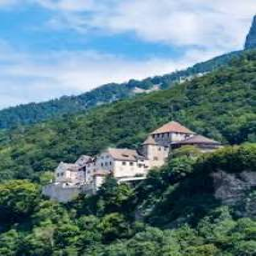
Vaduz Castle